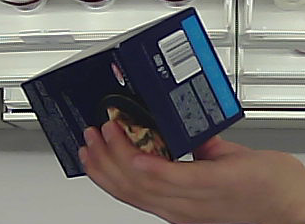
Product: barilla_lasagne